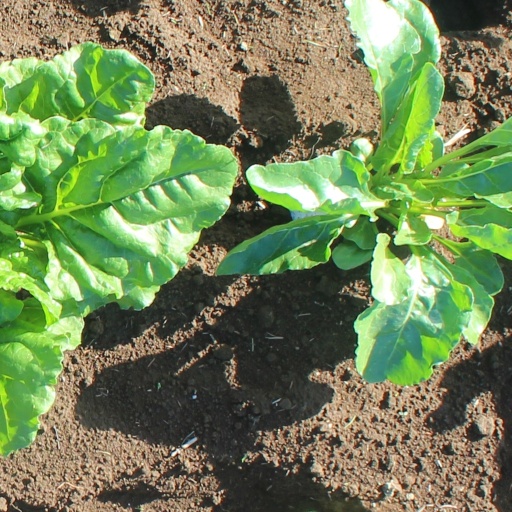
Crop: sugar beet